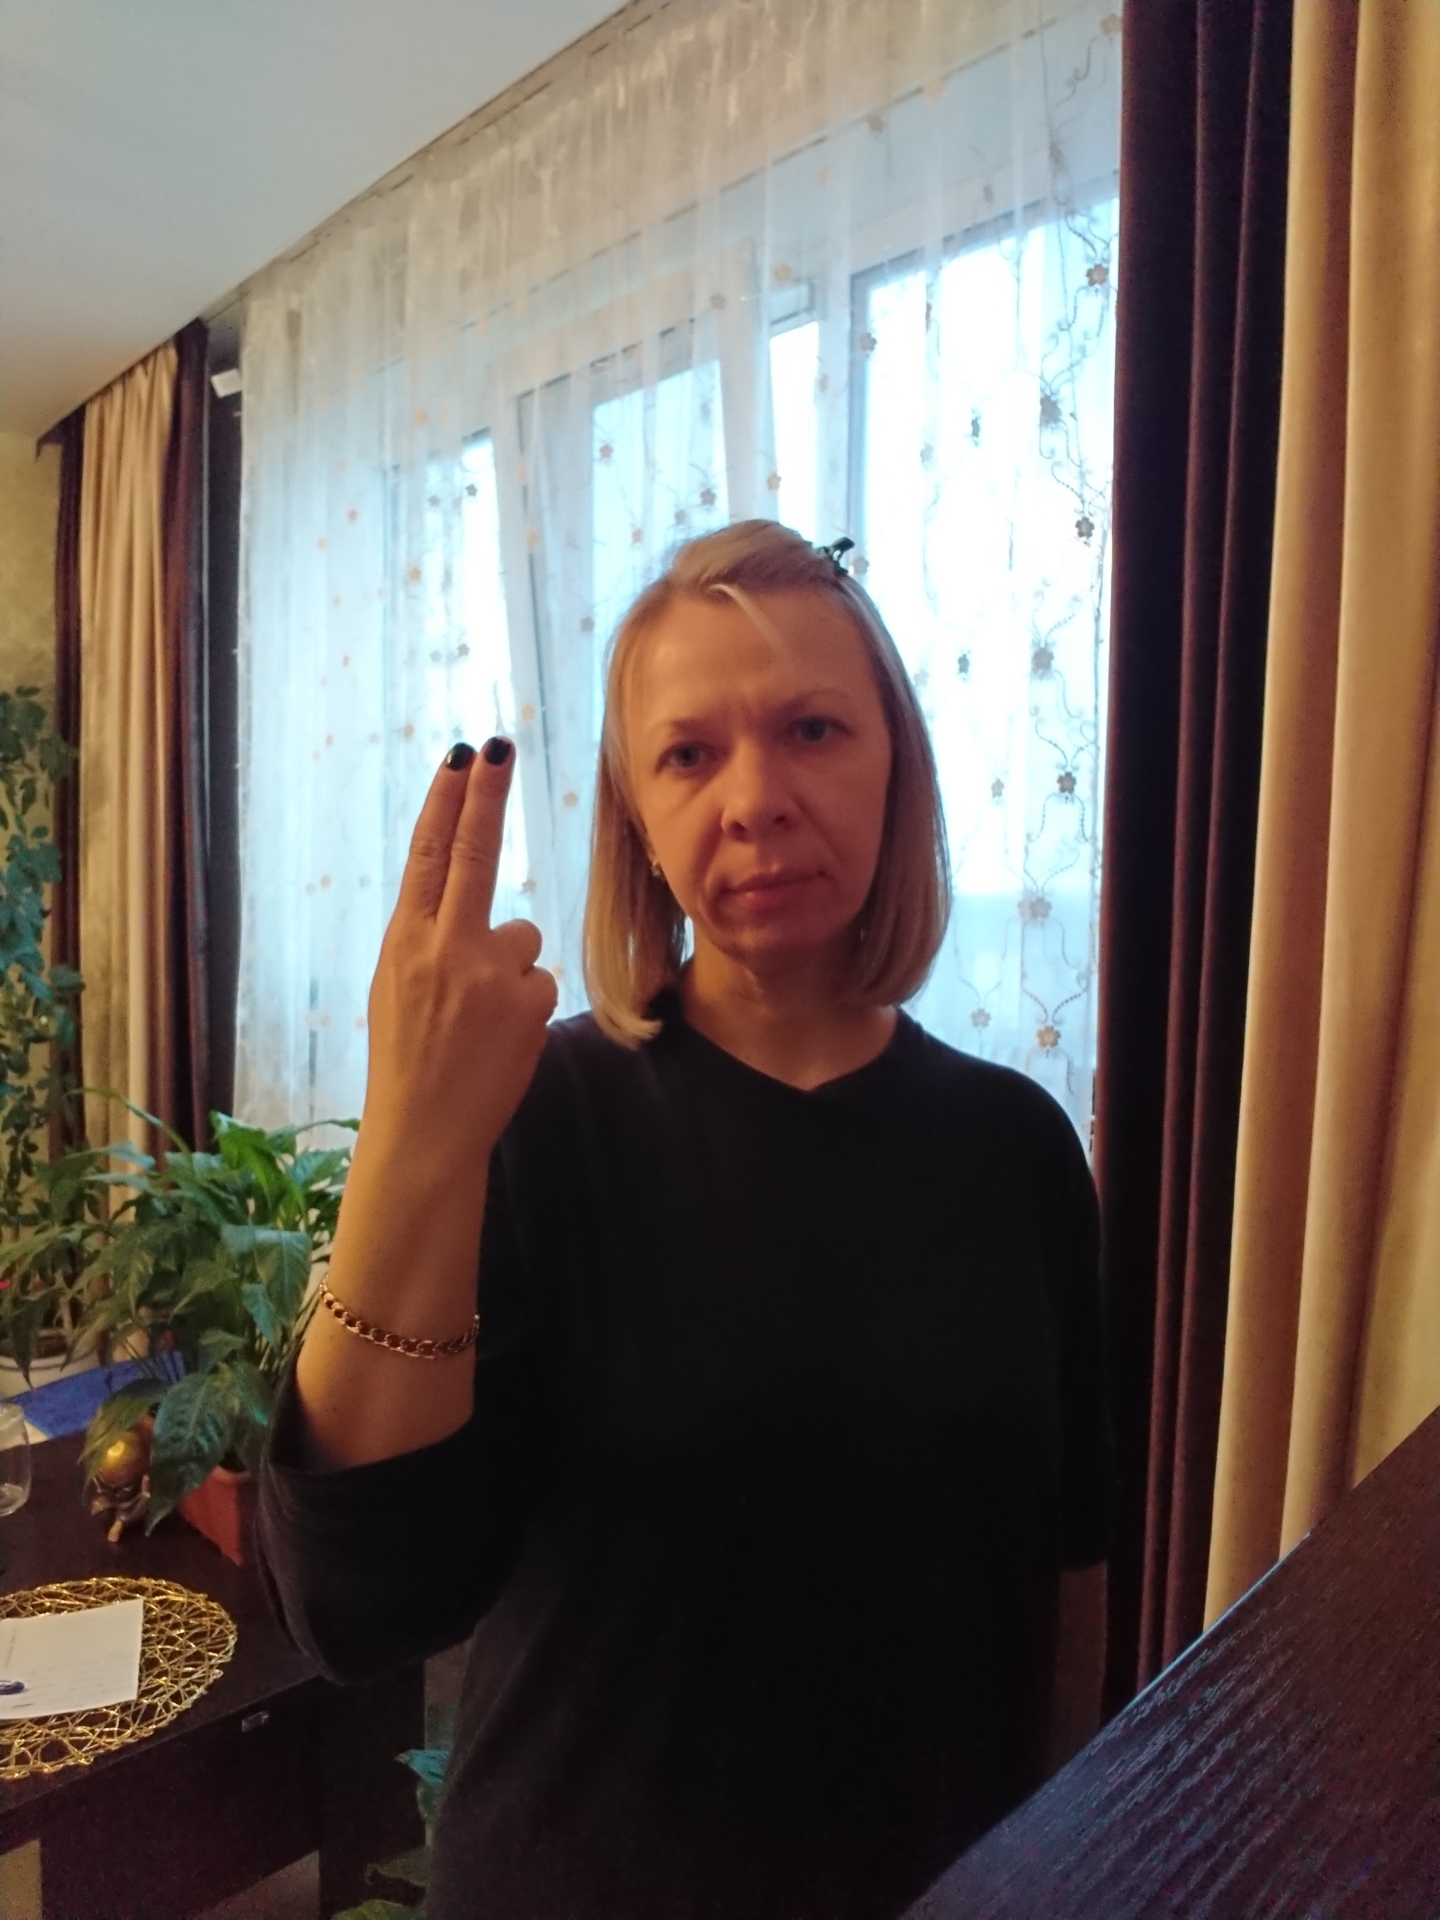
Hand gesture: two_up_inverted